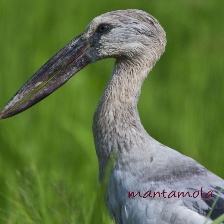
Species: ASIAN OPENBILL STORK
Scientific name: ANASTOMUS OSCITANS
ImageNet parent category: white_stork